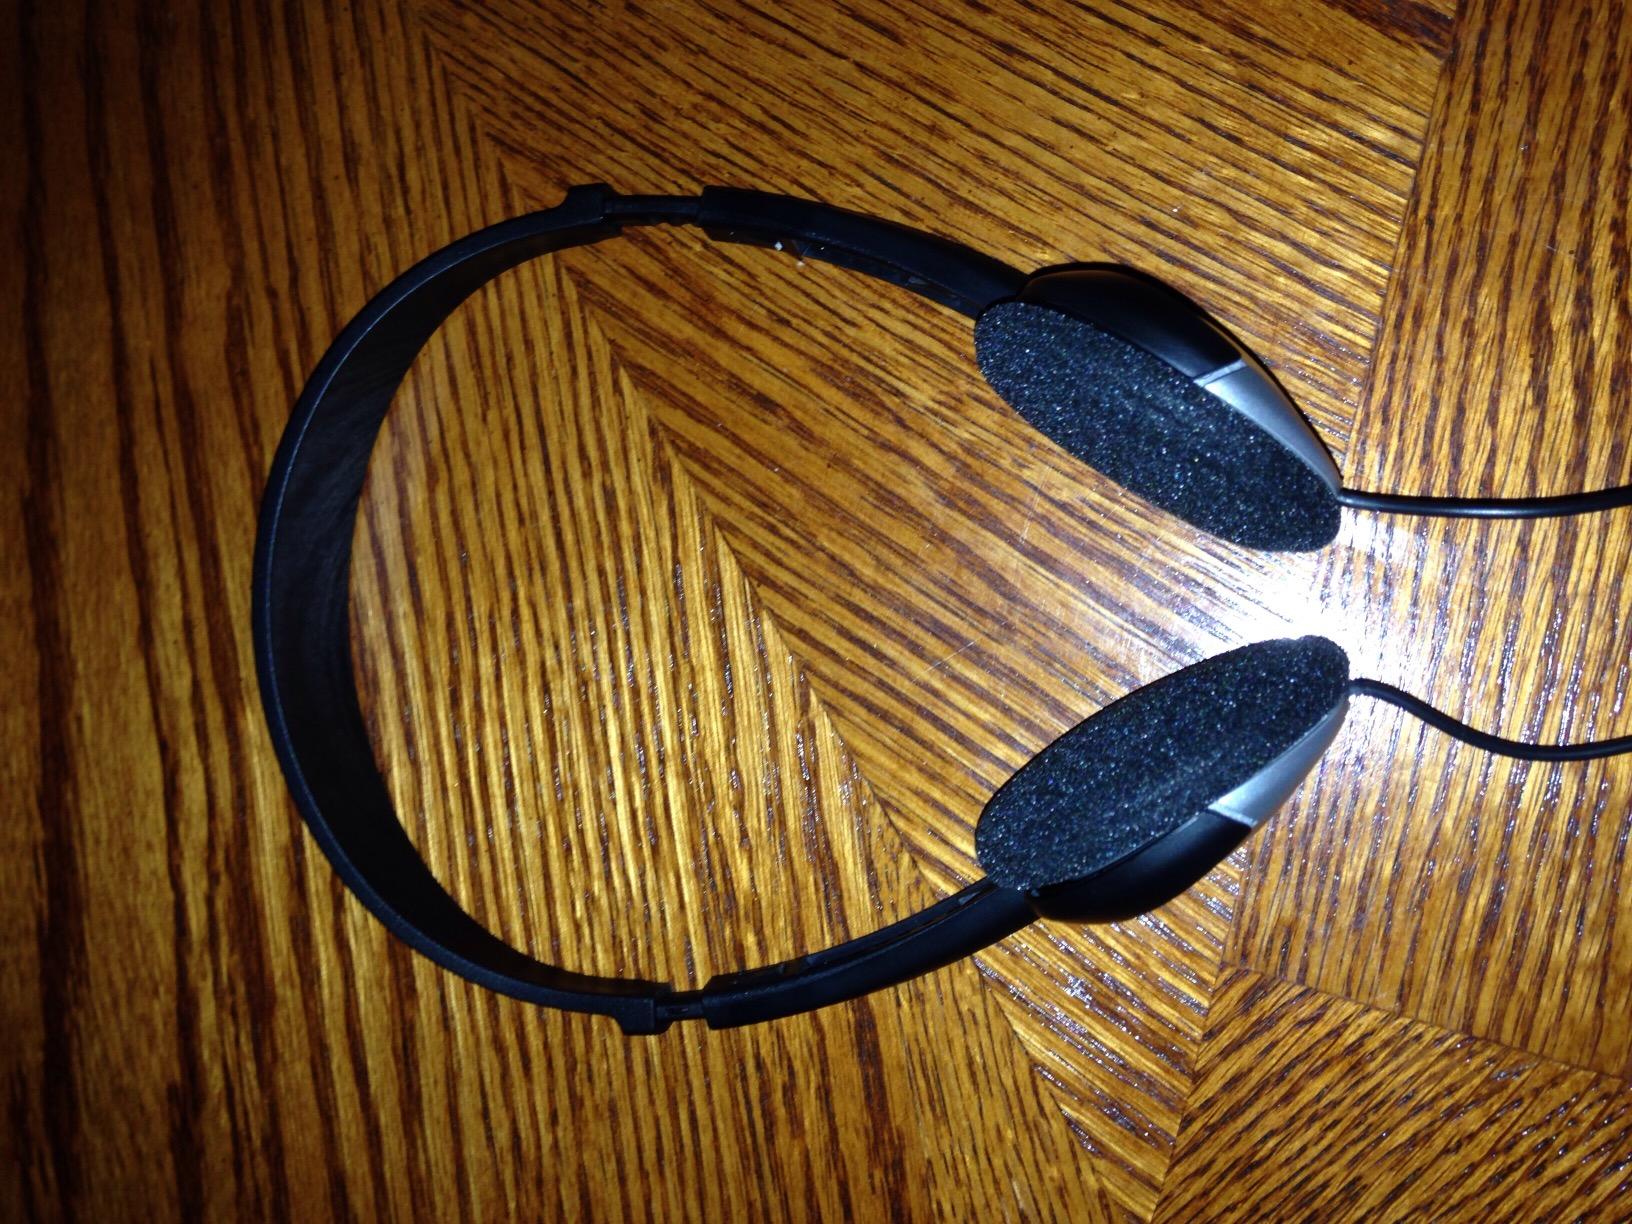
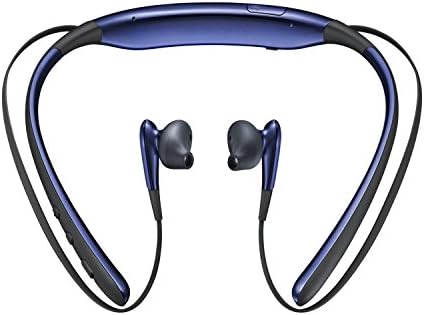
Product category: headphones
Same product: no